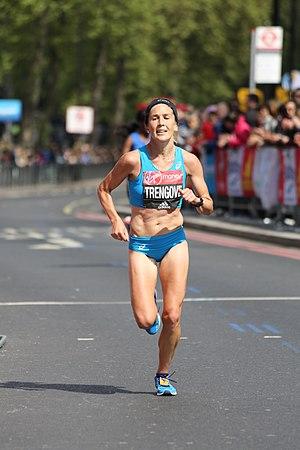
Jessica Trengove est une athlète australienne, spécialiste des courses de fond.